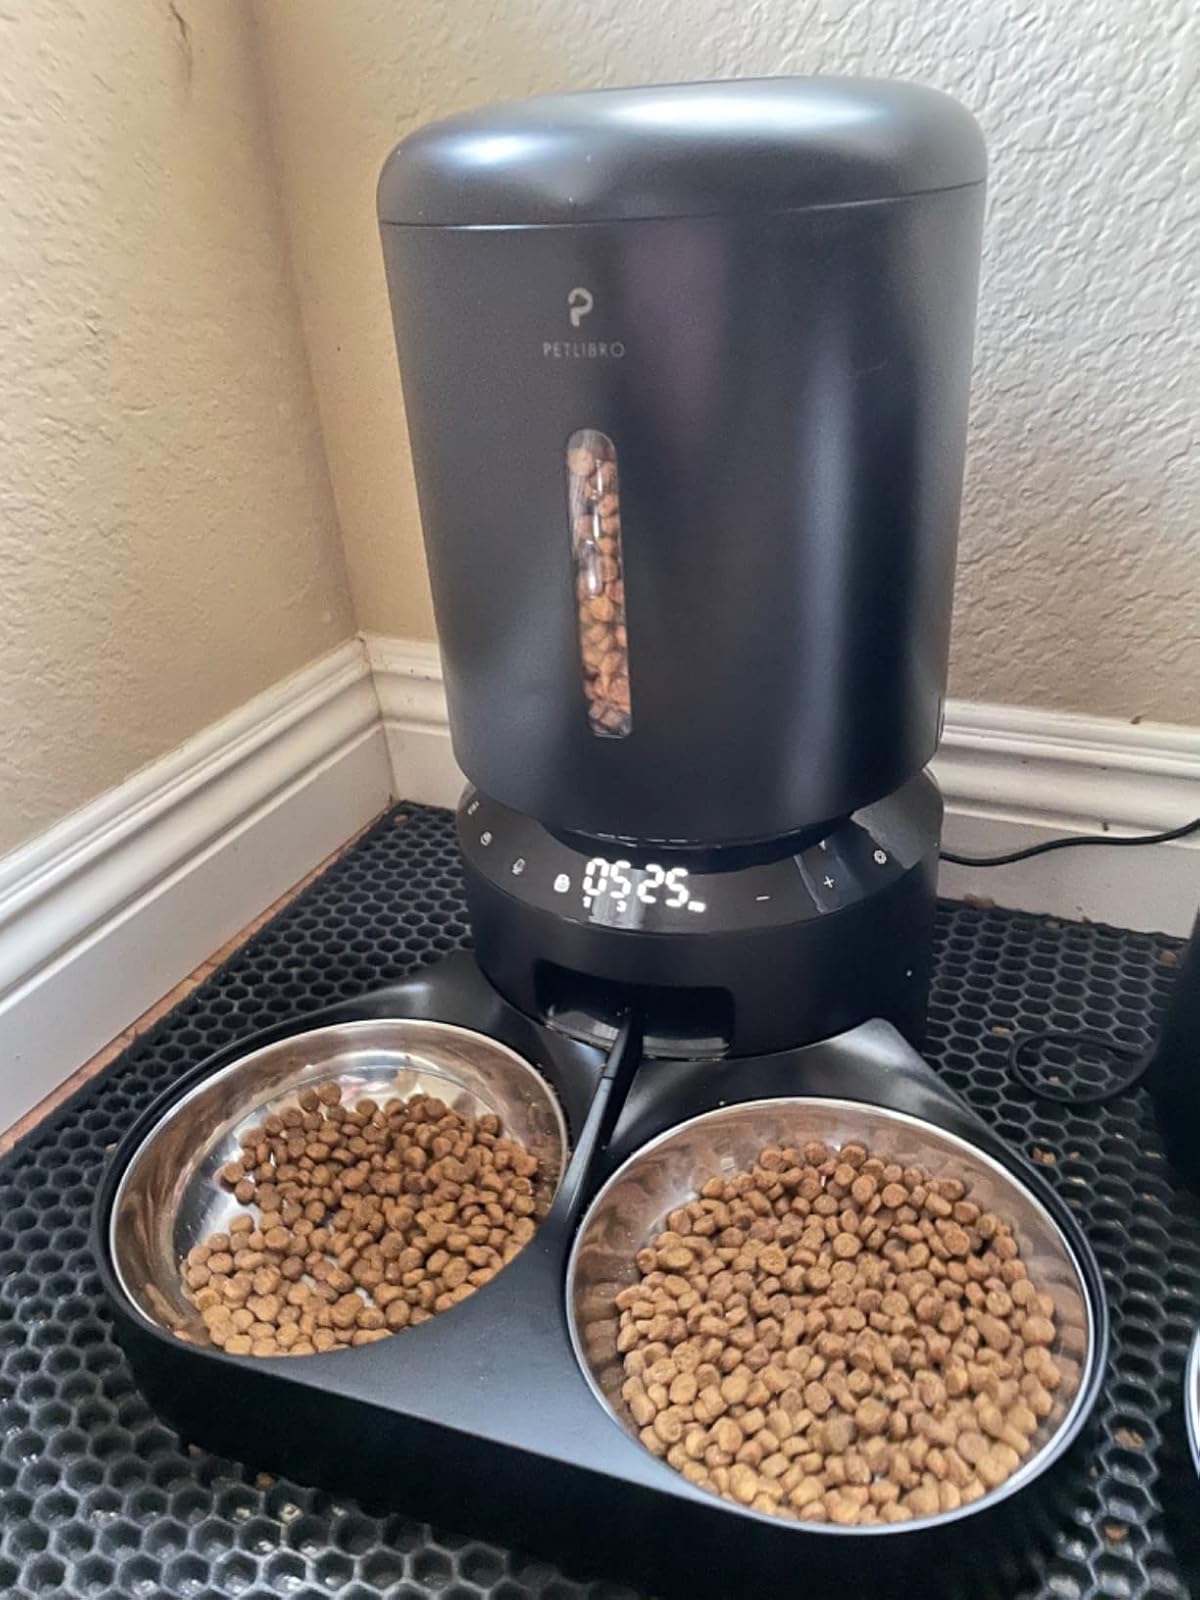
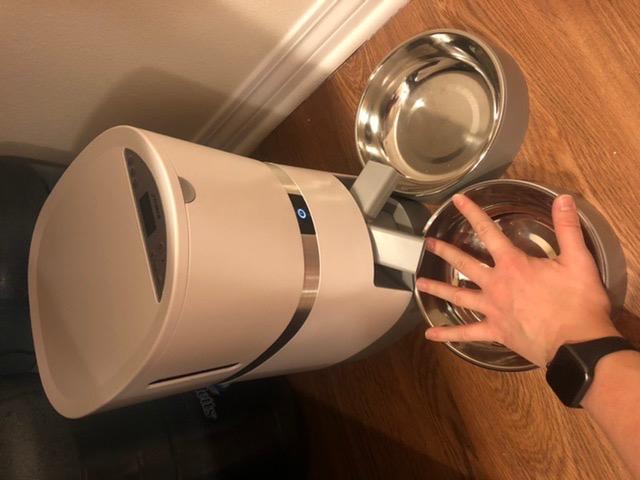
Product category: items_feeder
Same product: no